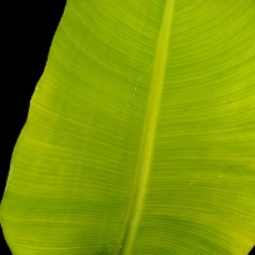
Label: Zinc